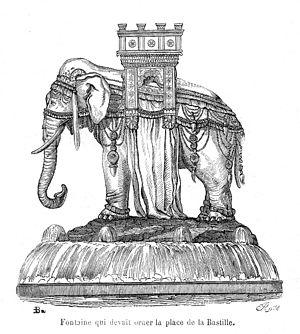
Statue d'un éléphant monumental que Napoléon 1er voulait faire ériger place de la Bastille à Paris en 1808 Italiano: Rappresentazione dell'Elefante della Bastiglia eseguita da Gabriel Roux, nel 1853
Pierre-Charles Bridan, né en 1766 à Paris, mort en 1836 à Versailles, est un sculpteur français.
L’éléphant de la Bastille est un projet napoléonien de fontaine parisienne destinée à orner la place de la Bastille. Alimentée par l'eau de l'Ourcq acheminée par le canal Saint-Martin, cette fontaine monumentale devait être surmontée de la statue colossale d'un éléphant portant un howdah en forme de tour.